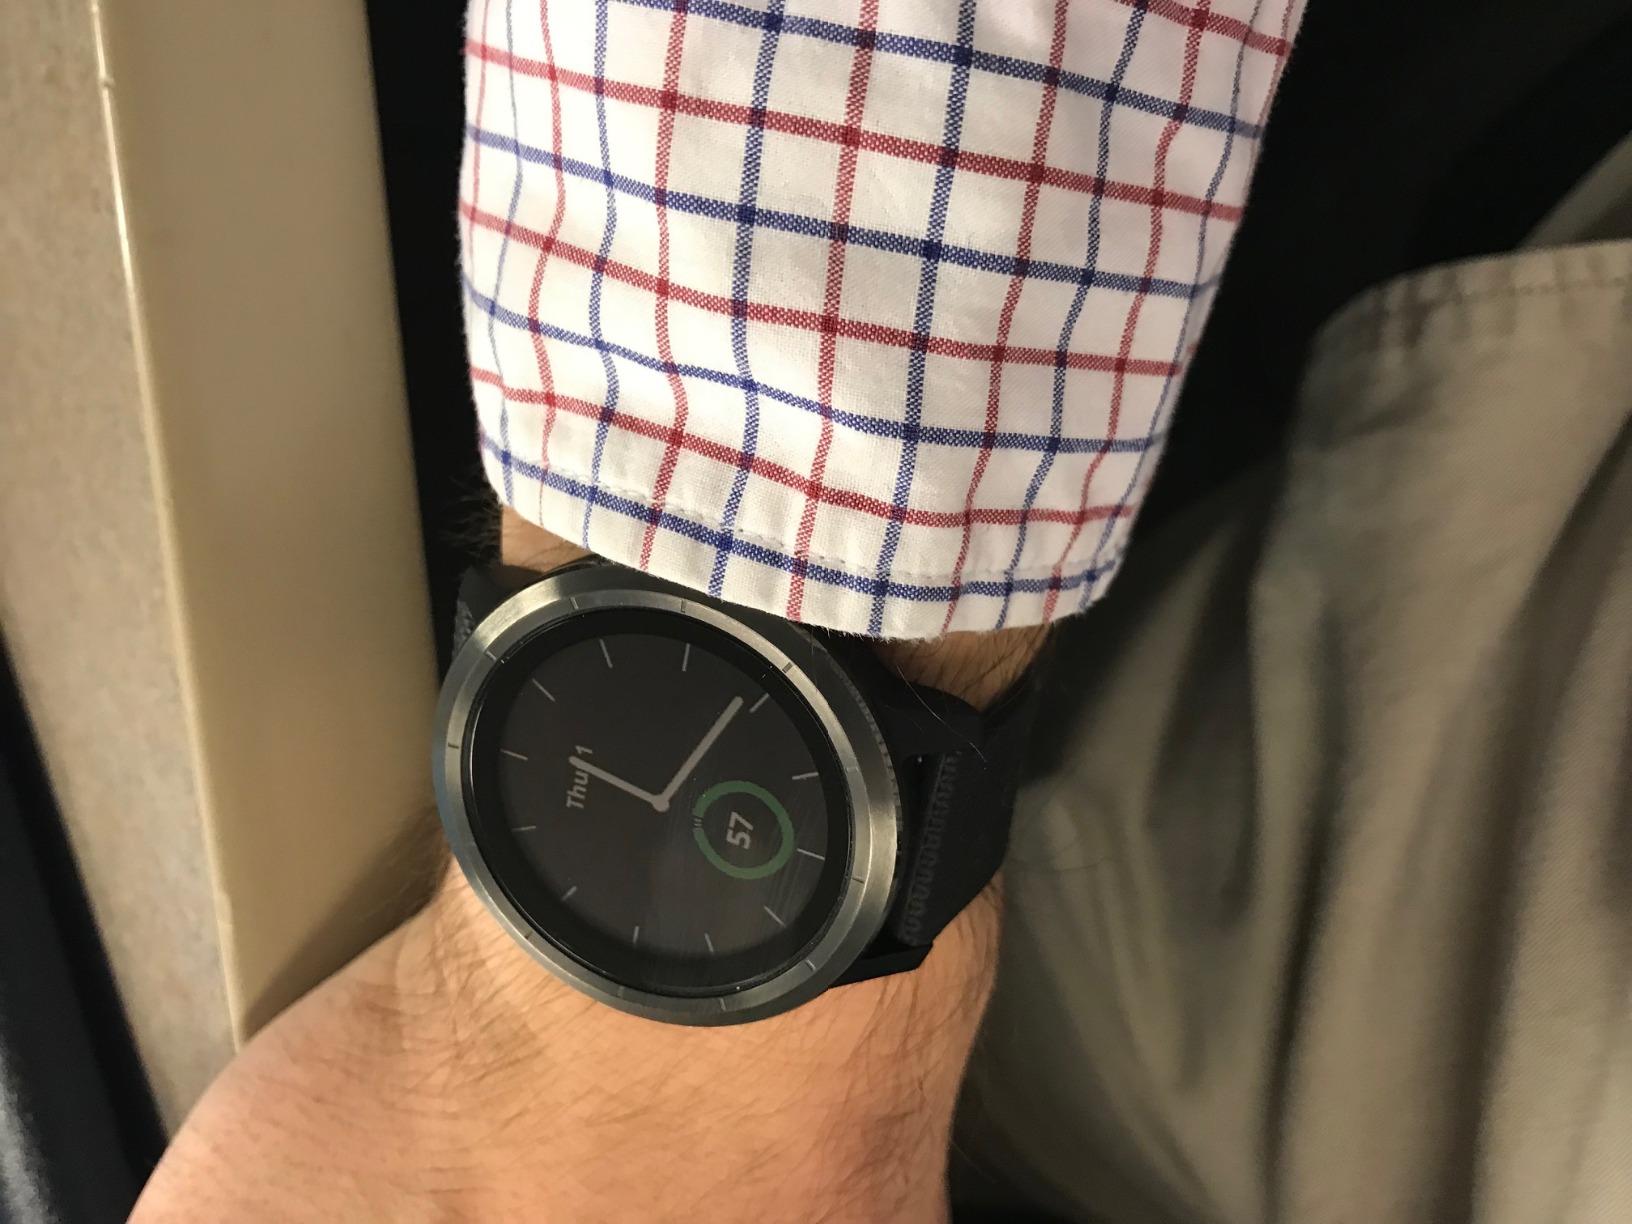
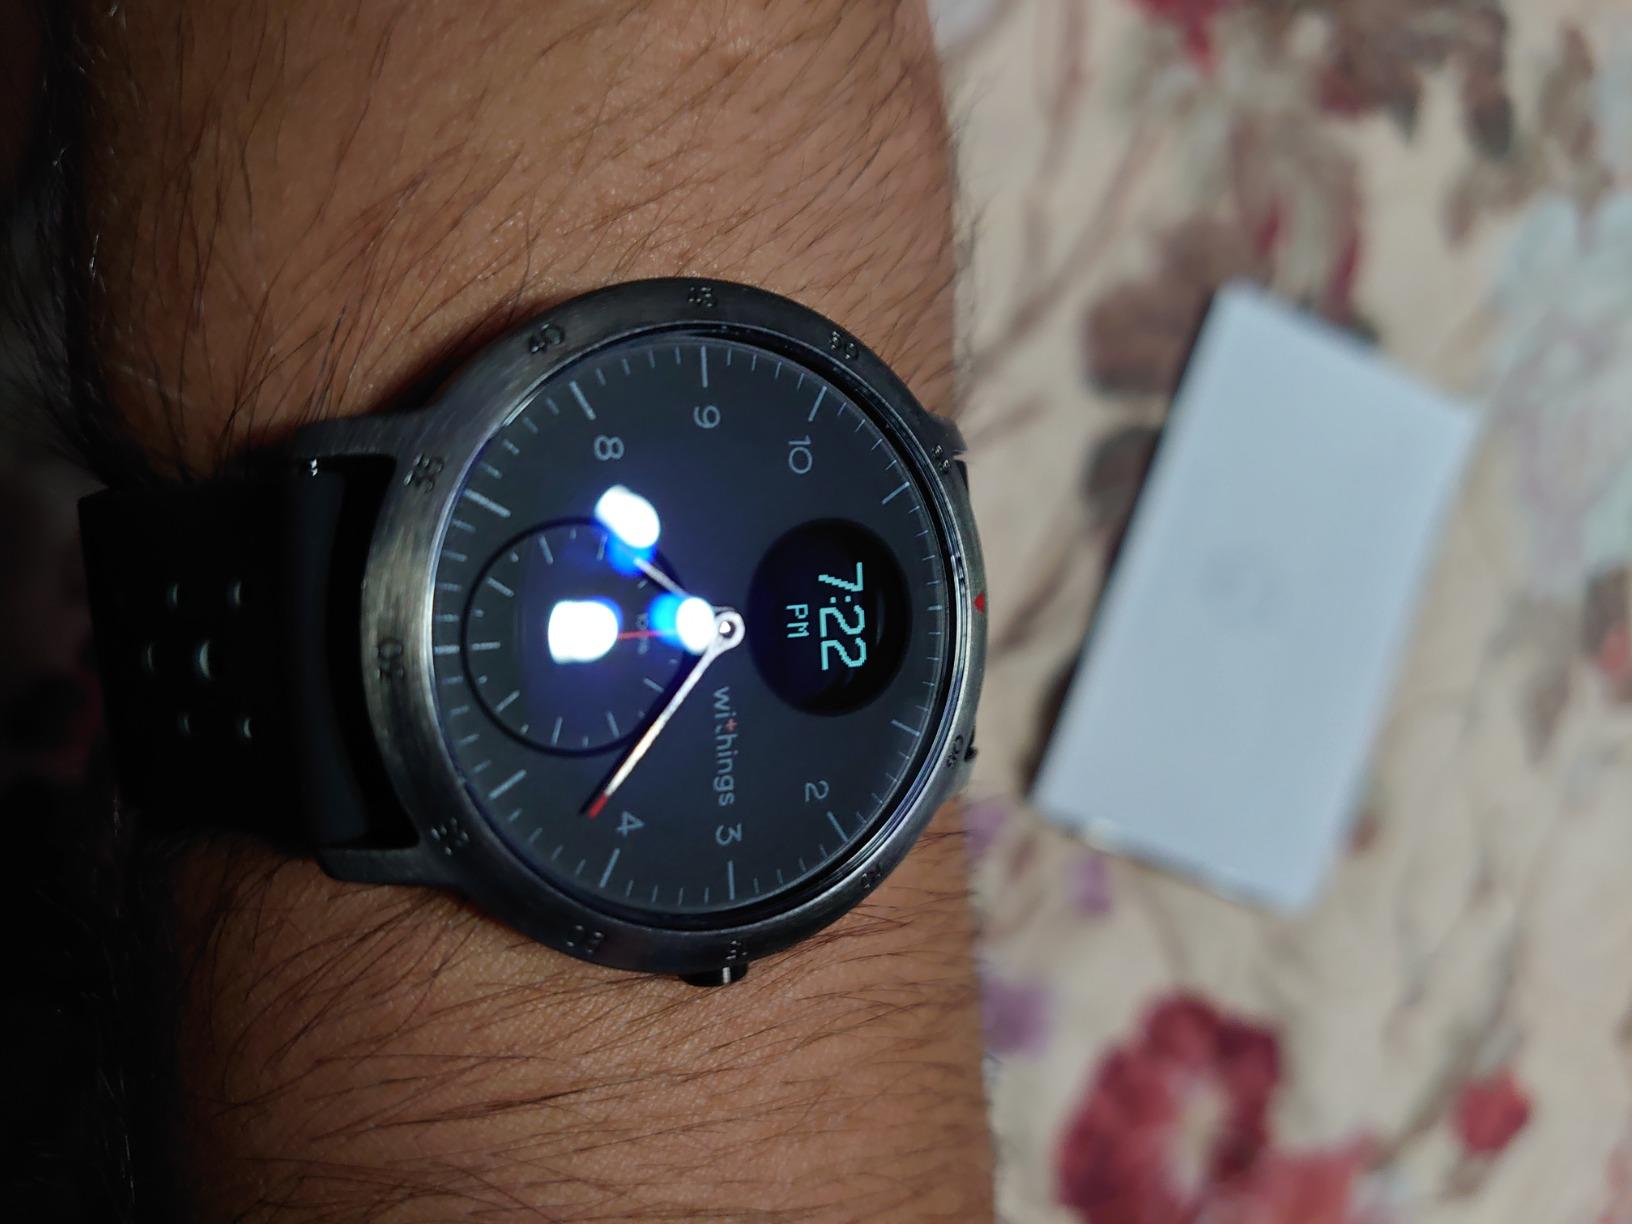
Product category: smartwatch
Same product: no